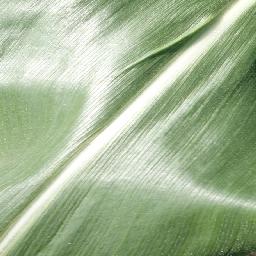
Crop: corn
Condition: (maize)_healthy